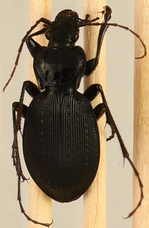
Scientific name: Carabus goryi
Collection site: Great Smoky Mountains National Park NEON (GRSM), plot GRSM_020